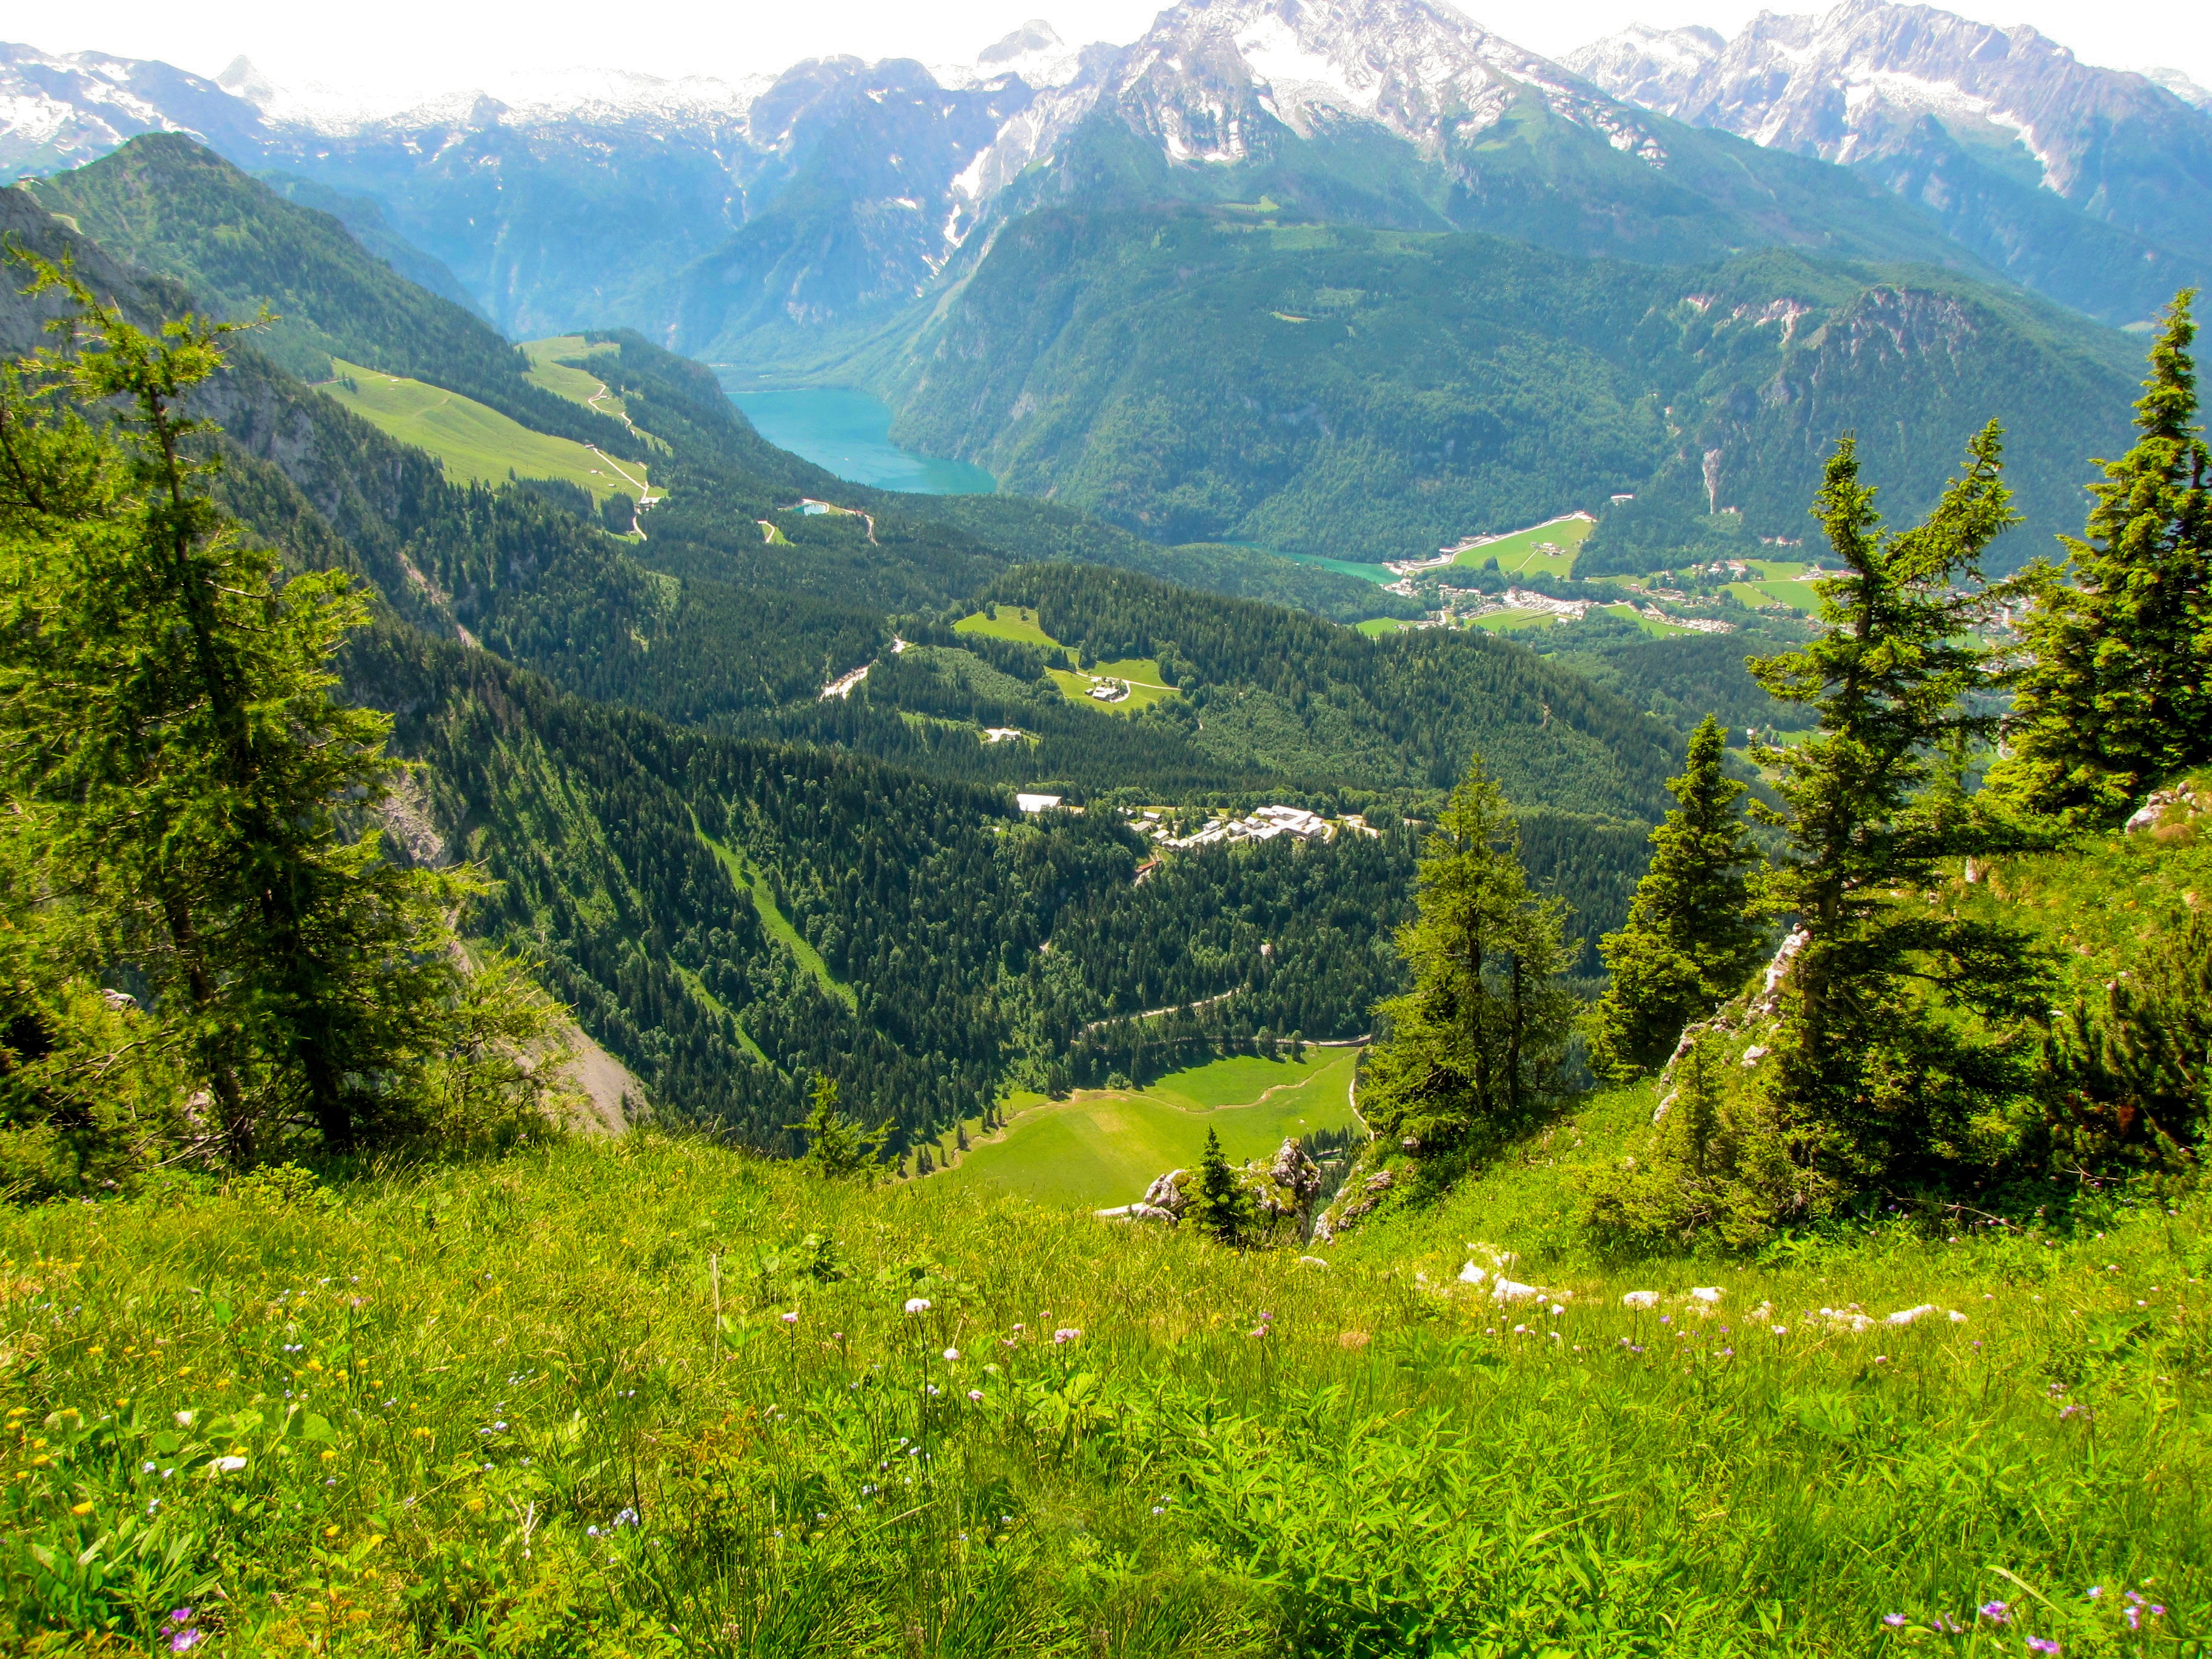
landscape, nature, forest, wilderness, walking, mountain, meadow, hill, flower, adventure, valley, mountain range, europe, green, pasture, autumn, tourism, highland, ridge, wildflower, alps, grassland, plateau, germany, bavaria, woodland, fell, habitat, ecosystem, berchtesgaden, landform, mountain pass, natural environment, geographical feature, mountainous landforms, kehlsteinhaus